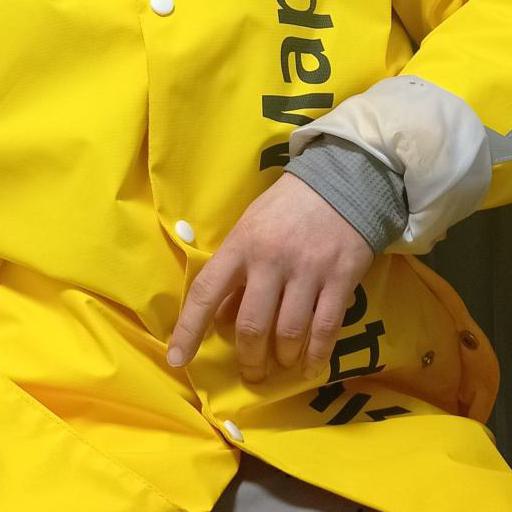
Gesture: no_gesture